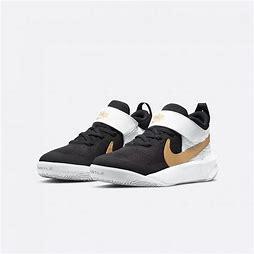
Brand: Nike
Model: Team Hustle D 10